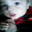
Label: baby